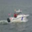
Label: ship